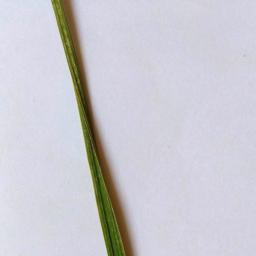
Label: Rice___Healthy